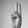
ASL letter: U